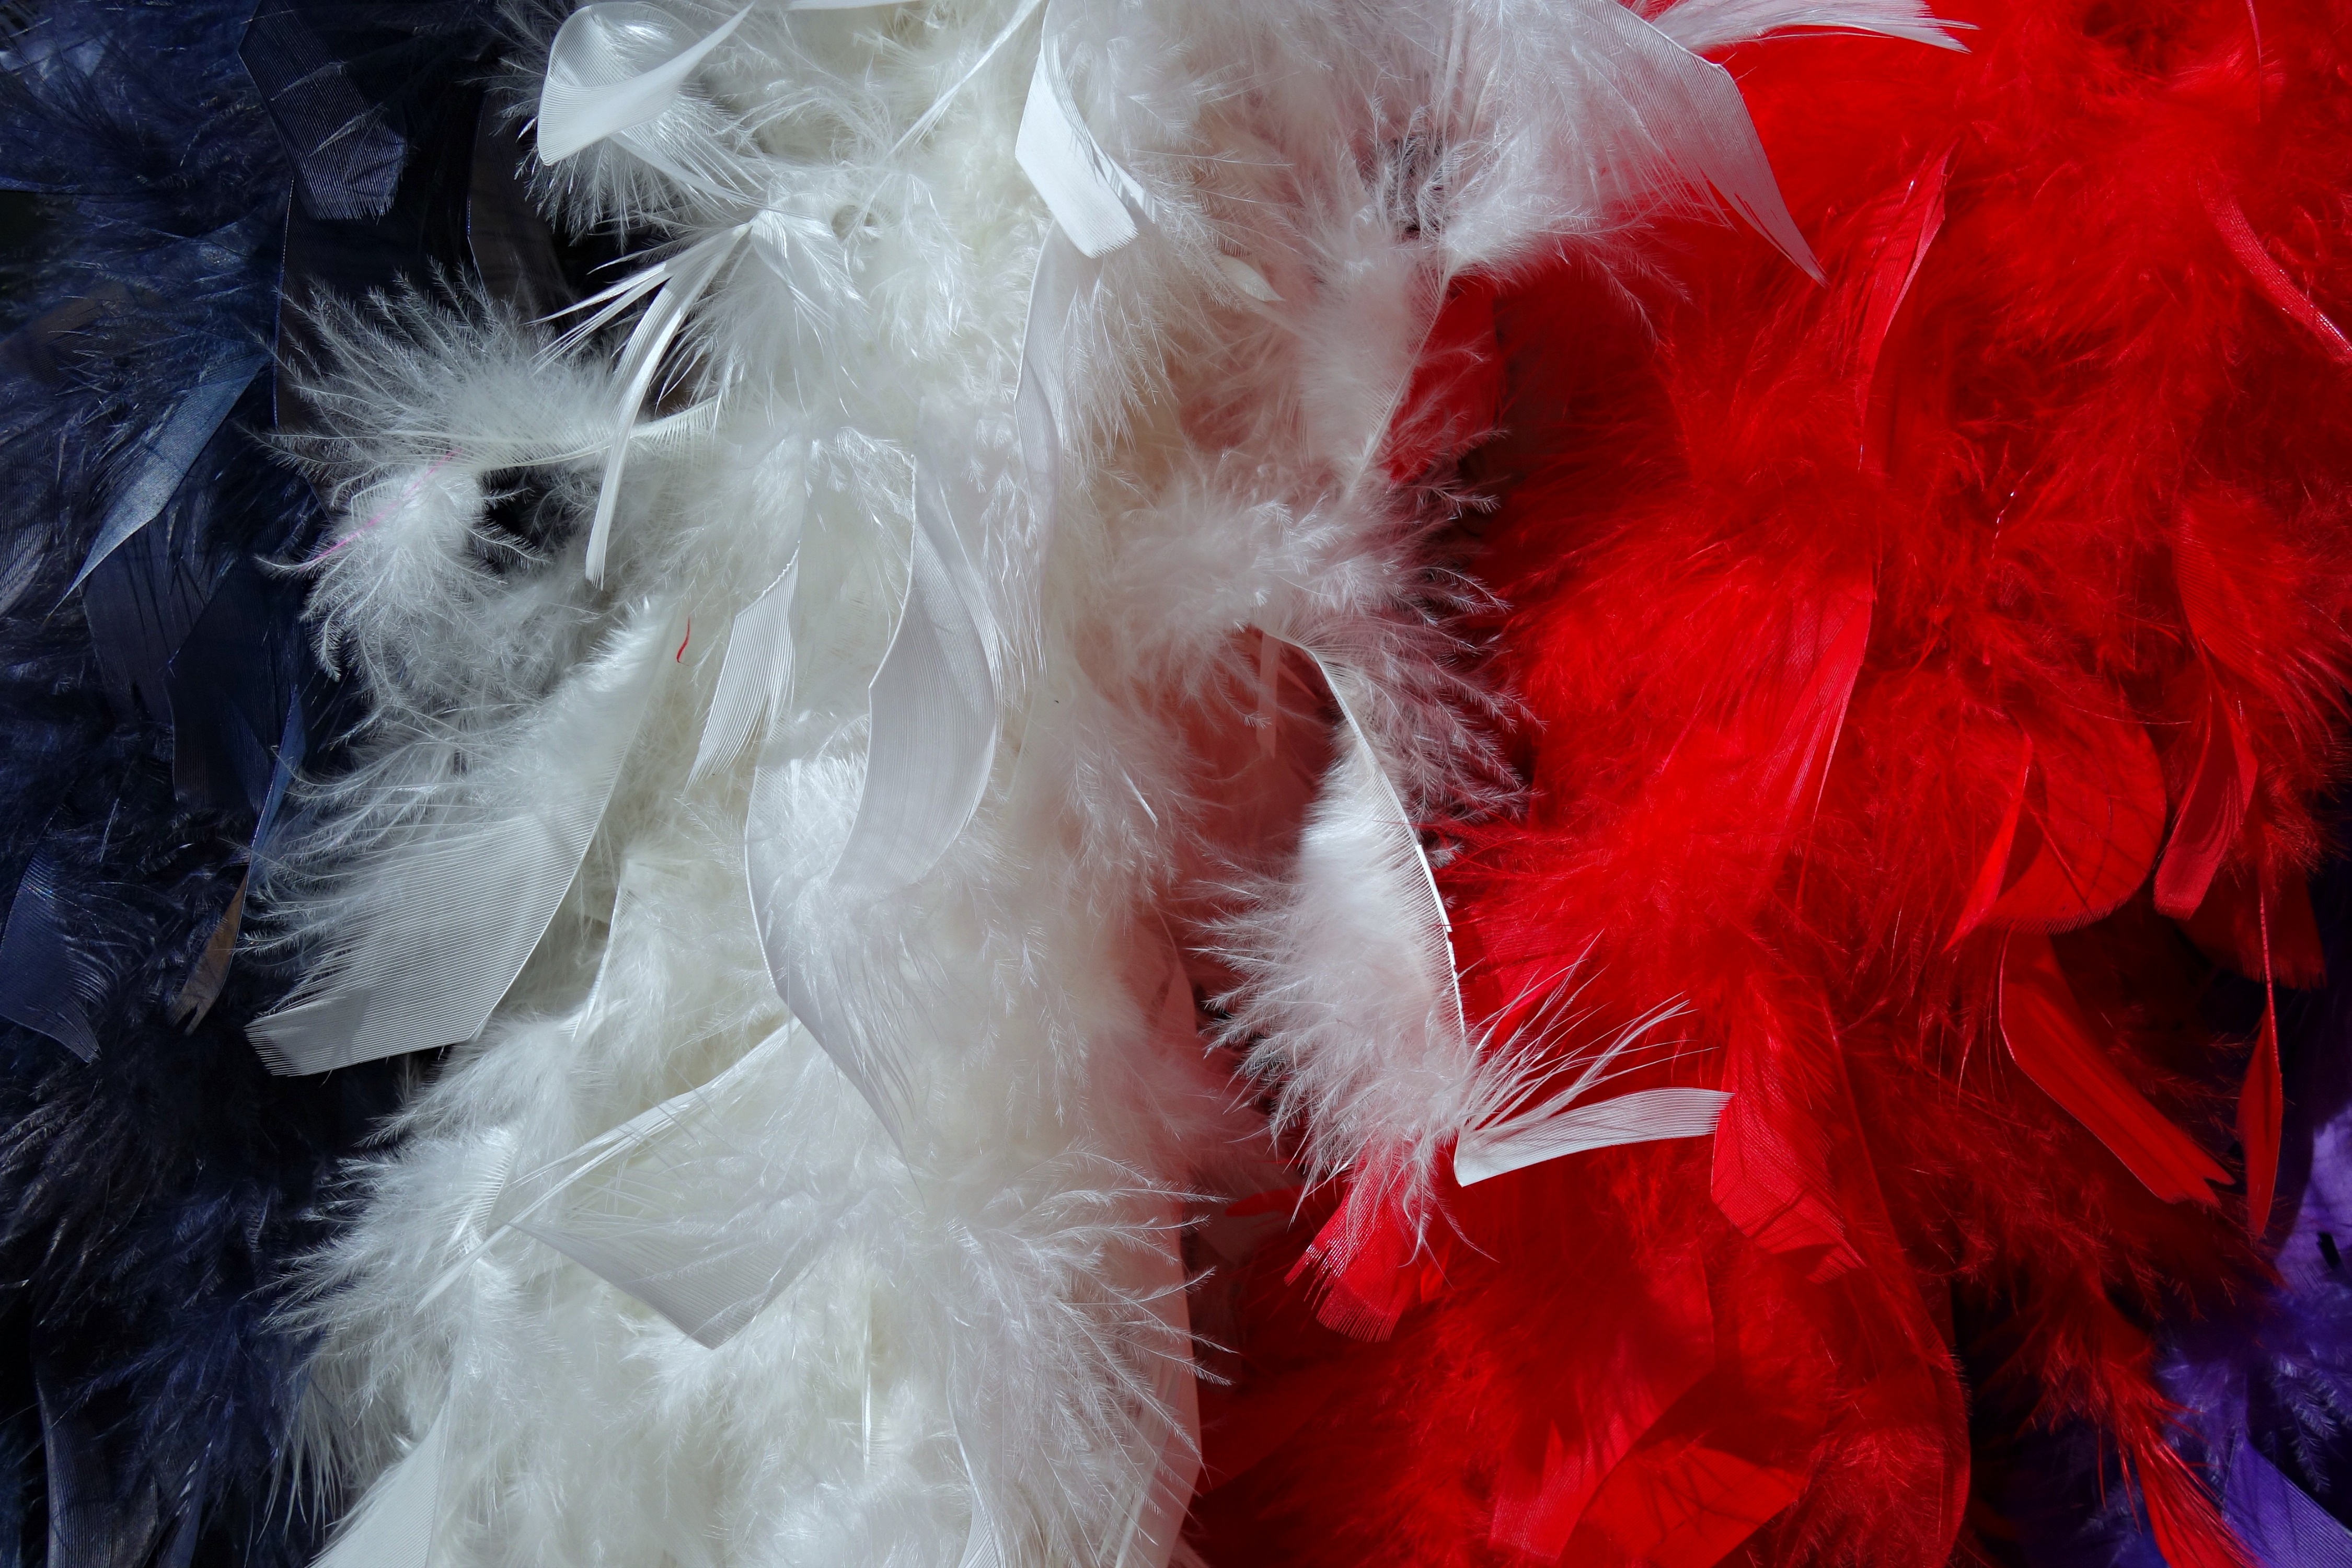
bird, wing, woman, retro, female, red, market, feather, dancer, theatre, stage, performance, costume, glamour, actress, accessory, erotic, boa, feather boa, revue, fashion accessory, dance dress